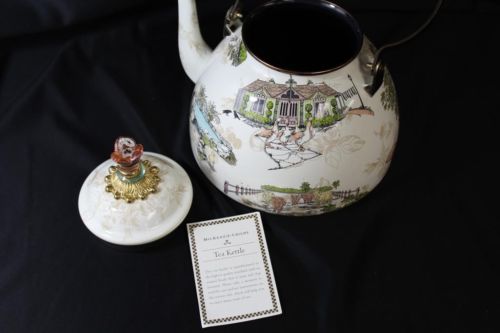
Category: kettle